Childe Hassam

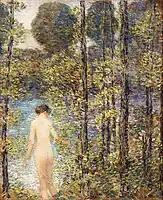
"The Bather", 1905. Oil on canvas. Private collection.

The Hassams sailed first to Naples, then to Rome and Florence. Though staying firmly in the Impressionists' corner, Hassam spent much time in galleries and churches studying the Old Masters. The Hassams arrived in Paris in the spring, and then traveled on to England. He continued producing paintings with a very light palette.